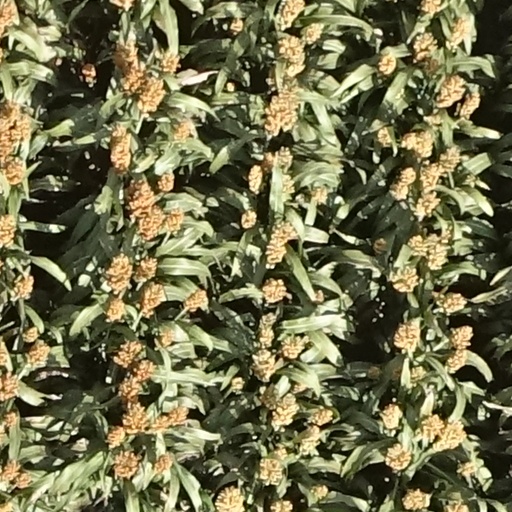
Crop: sorghum